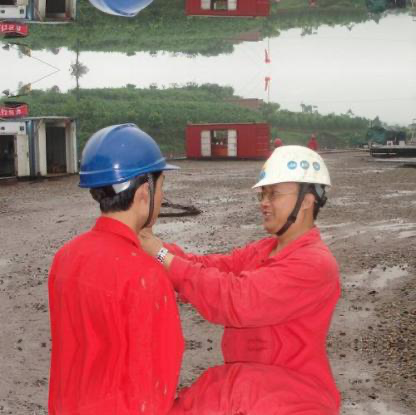
Objects in the image:
label: helmet
label: helmet
label: helmet